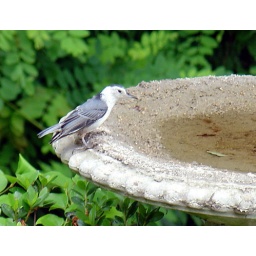
finally the young nuthatch learnt to keep cool by flying to the bird bath...